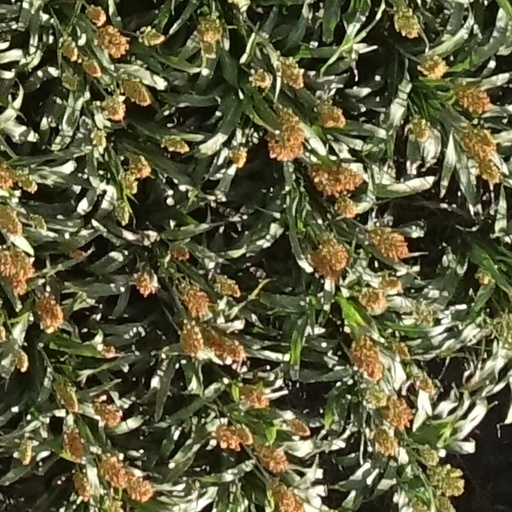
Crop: sorghum